Anatomical fugitive sheet

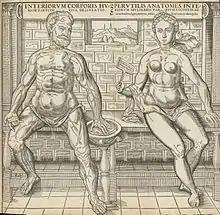

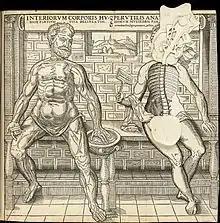

Anatomical fugitive sheets are illustrations of the human body specially created to display internal organs and structures. Hinged flaps enable the viewer to see a body as if in various stages of dissection. They appeared for the first time in the 16th century and became popular as instructional aids. The parts were labelled, making it easier for lay students to understand the workings of the human body.